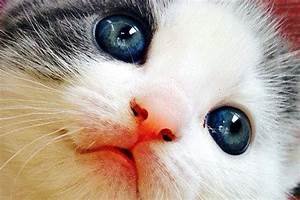
Label: cat